Will A. Gunn

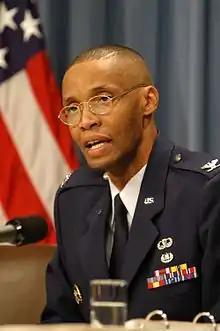
Will A. Gunn in 2003.

Will A. Gunn is an American lawyer and former officer in the American Armed Forces. Gunn was appointed by President Barack Obama to be the new general counsel for the United States Department of Veterans Affairs.